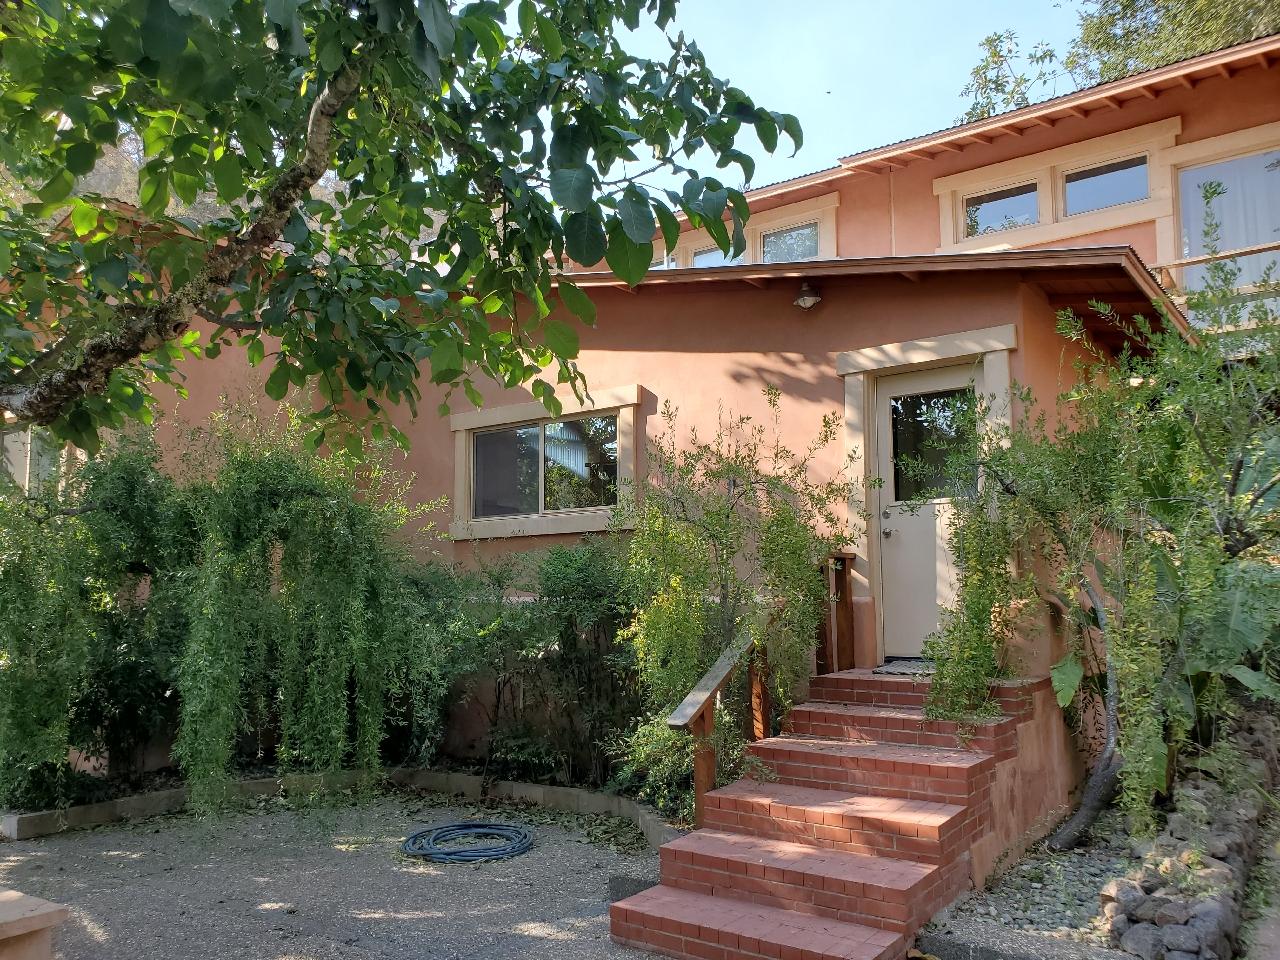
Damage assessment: no_damage